Matt Katz-Bohen

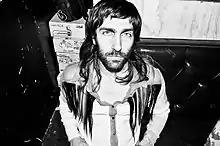
Katz-Bohen at the former Tammany Hall Bldg. (NYC) Spring/Summer 2012

Matthew Jeremy Katz-Bohen is an American musician, songwriter, and producer. Since 2008, he has been the keyboardist for the rock band Blondie.